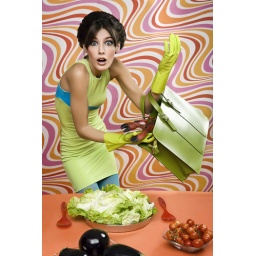
the girl in kitchen